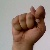
The image shows a hand gesture representing the letter 'T' in Indian Sign Language.